Chola Empire

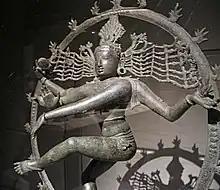
Bronze Chola Statue of "Nataraja" at the Metropolitan Museum of Art, New York City

Under Rajaraja Chola III and his successor Rajendra Chola III, the Later Cholas were quite weak and experienced continuous trouble. One feudatory the Kadava chieftain Kopperunchinga I held Rajaraja Chola III as a hostage for some time. At the close of the 12th century, the growing influence of the Hoysalas replaced the declining Chalukyas as the main player in Kannada country but they also faced constant trouble from the Seunas and the Kalachuris, who were occupying the Chalukya capital. The Hoysalas found it convenient to have friendly relations with the Cholas from the time of Kulothunga Chola III, who had defeated Hoysala Veera Ballala II, who had subsequent marital relations with the Chola monarch. This continued during the time of Rajaraja Chola III, the son and successor of Kulothunga Chola III